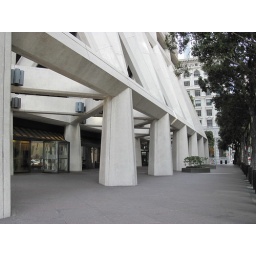
A day walking around SF. Random pictures of beautiful building and steetsA day walking around San Francisco. Random pictures of beautiful streets and buildings.